Sunniva Ørstavik

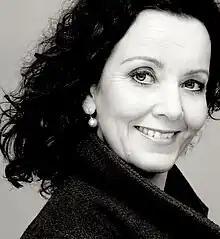

Sunniva Ørstavik (born 13 June 1967) is a Norwegian civil servant, who served as the Gender Equality and Anti-Discrimination Ombud from 2010 to 2016.